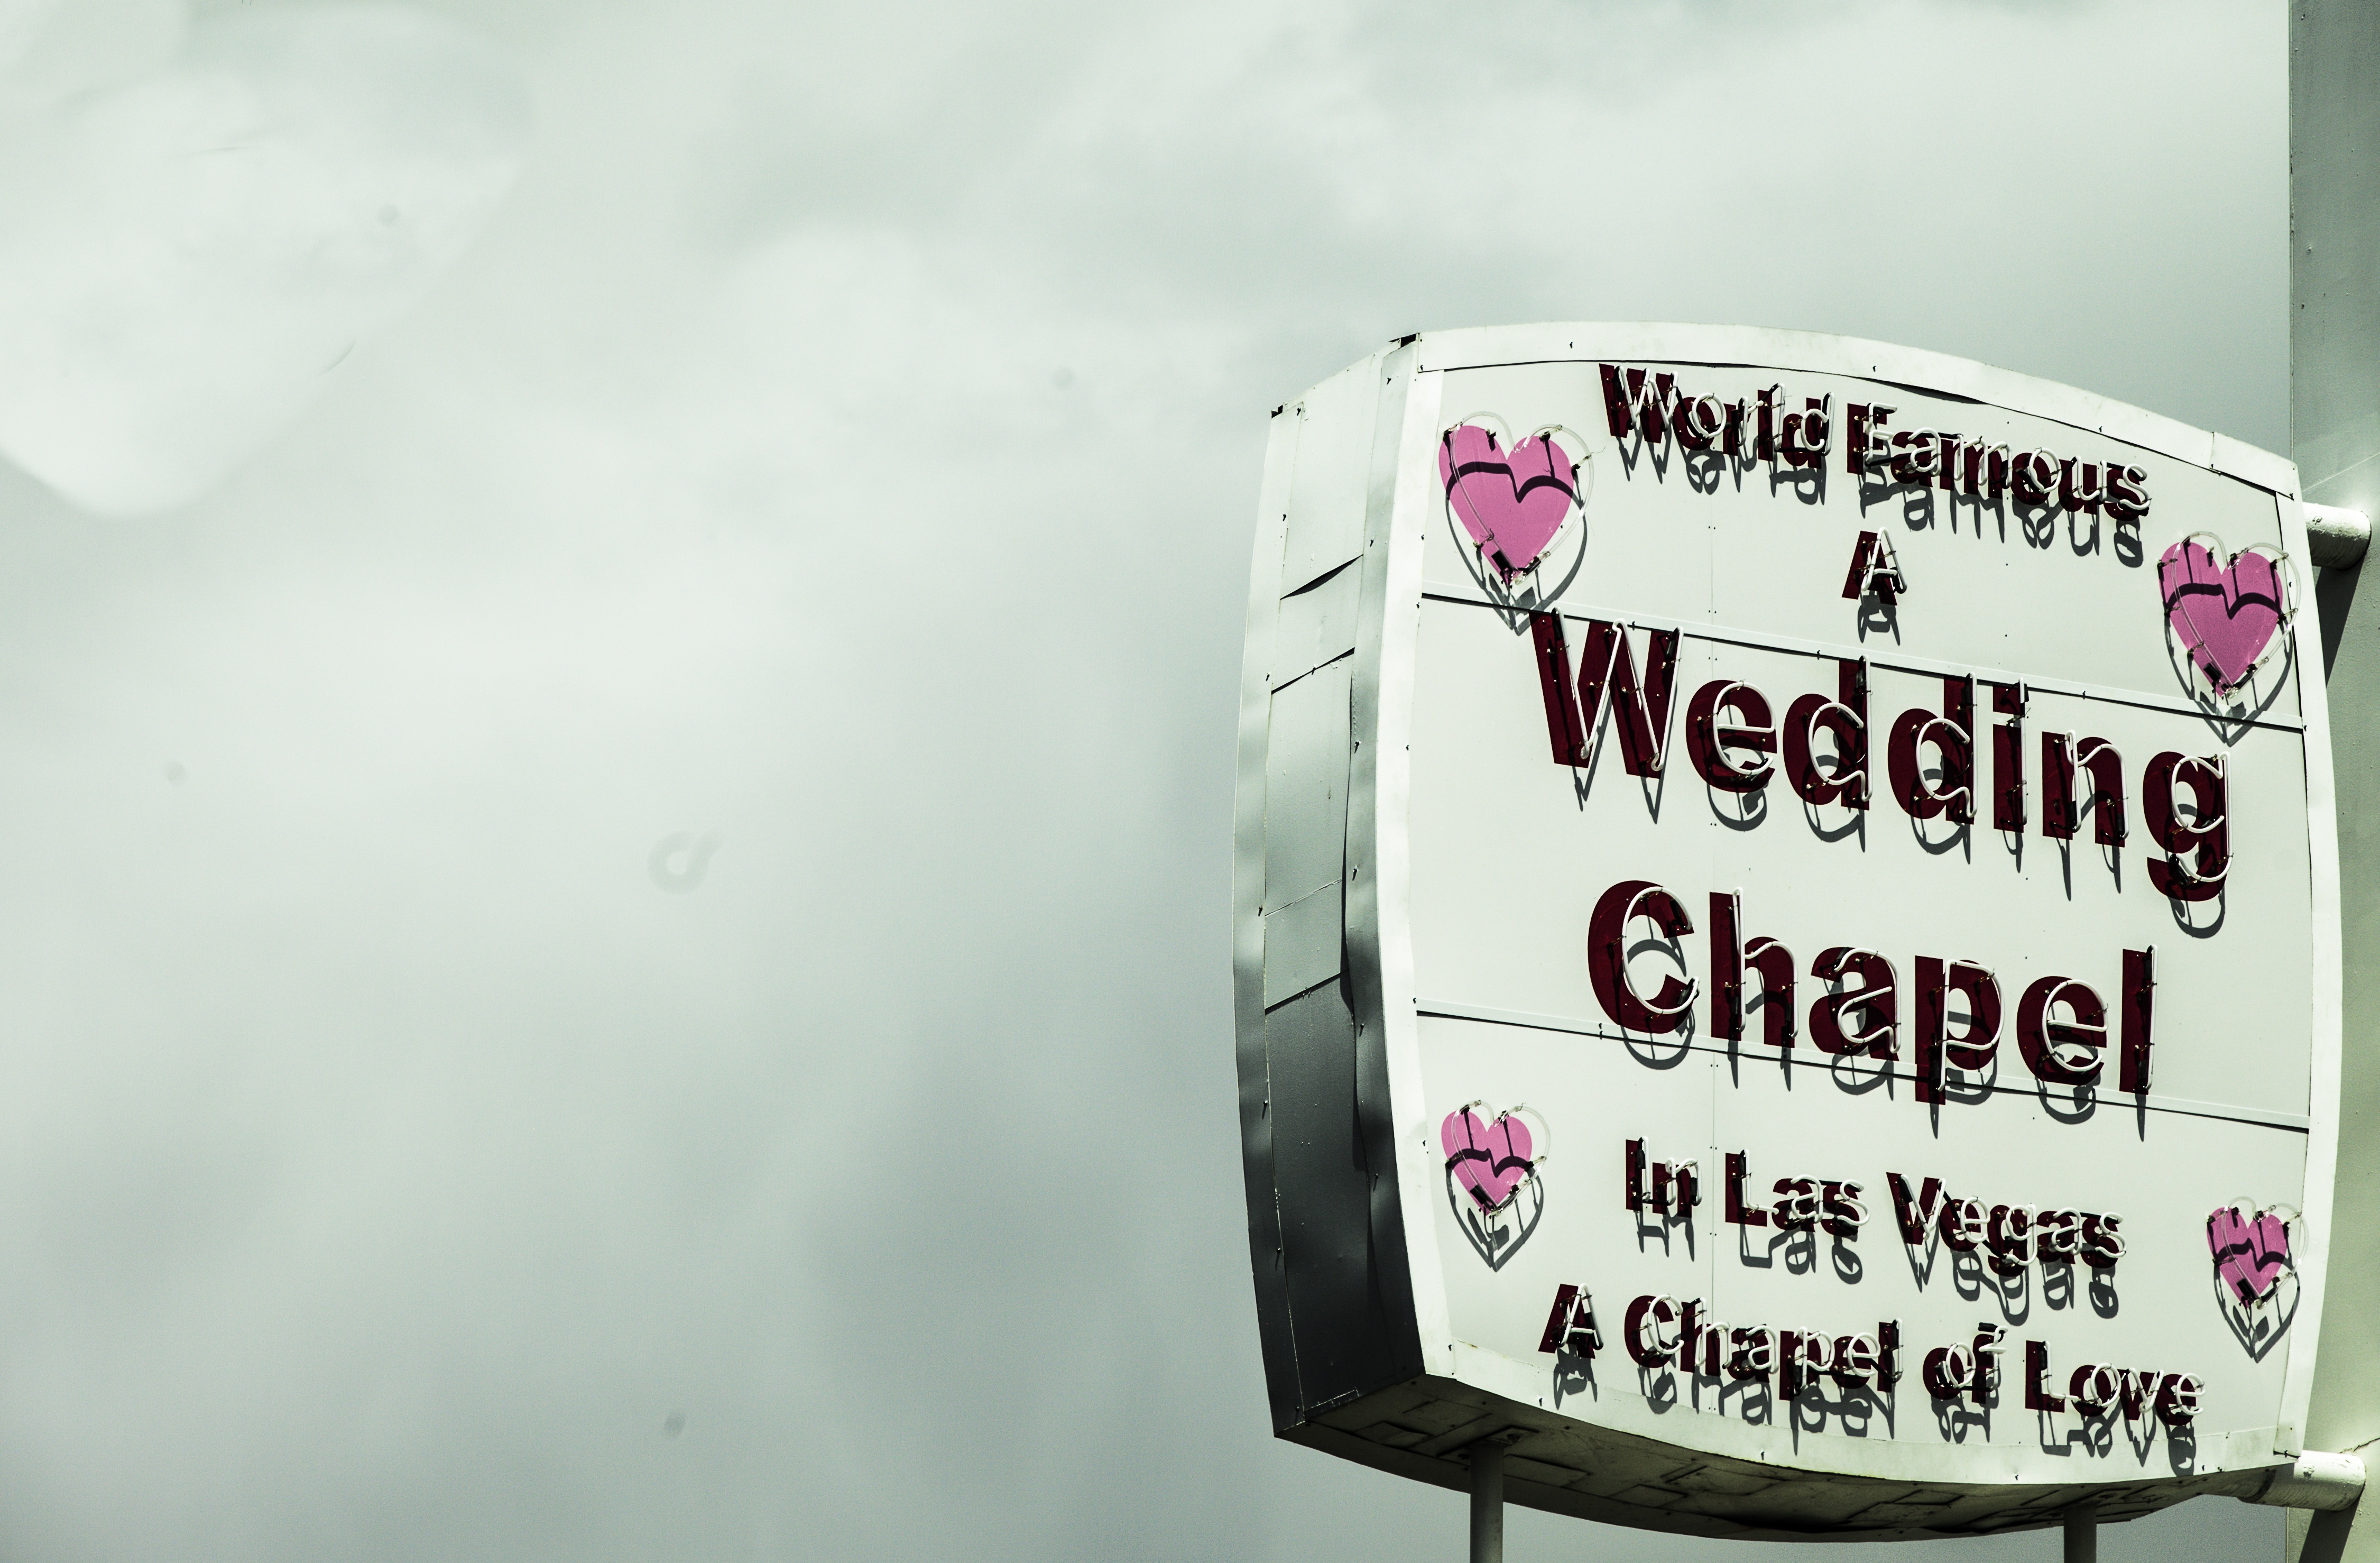
white, advertising, sign, love, heart, symbol, chapel, pink, wedding, bride, groom, married, marriage, ceremony, vegas, icon, shape, marry, las vegas, wedding chapel, little white wedding chapel, chapel of love, elope, elopement